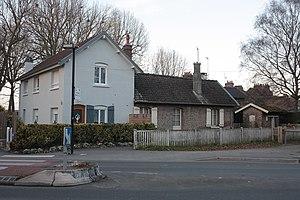
Ancien bâtiment voyageurs (côté ""La Traverse du Ponthieu"") de la halte d'Abbeville-Porte-du-Bois, transformé en habitation."
La gare d'Abbeville-Porte-du-Bois, localement appelée gare de la Porte du Bois pour la différencier de la gare d'Abbeville, est une ancienne gare ferroviaire française qui fut uniquement ouverte au trafic voyageurs, située sur le territoire de la commune d'Abbeville, dans le département de la Somme, en région Hauts-de-France.